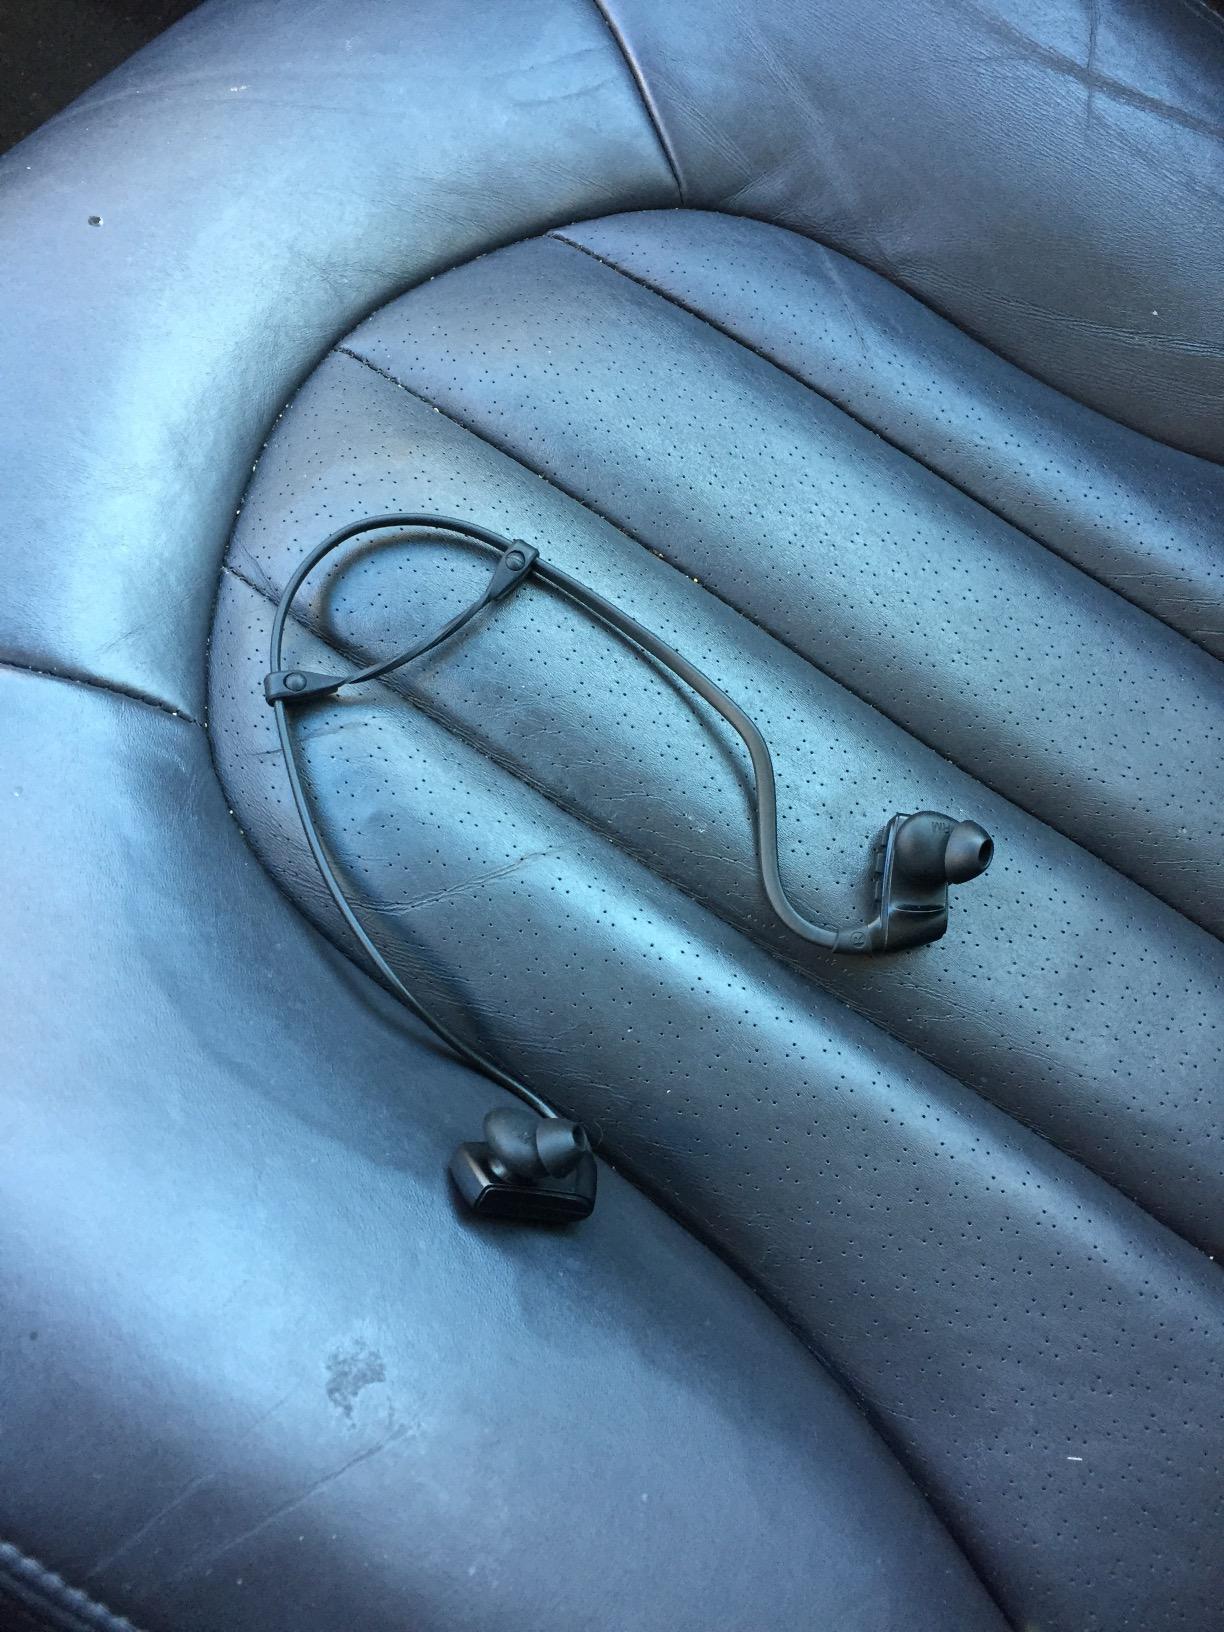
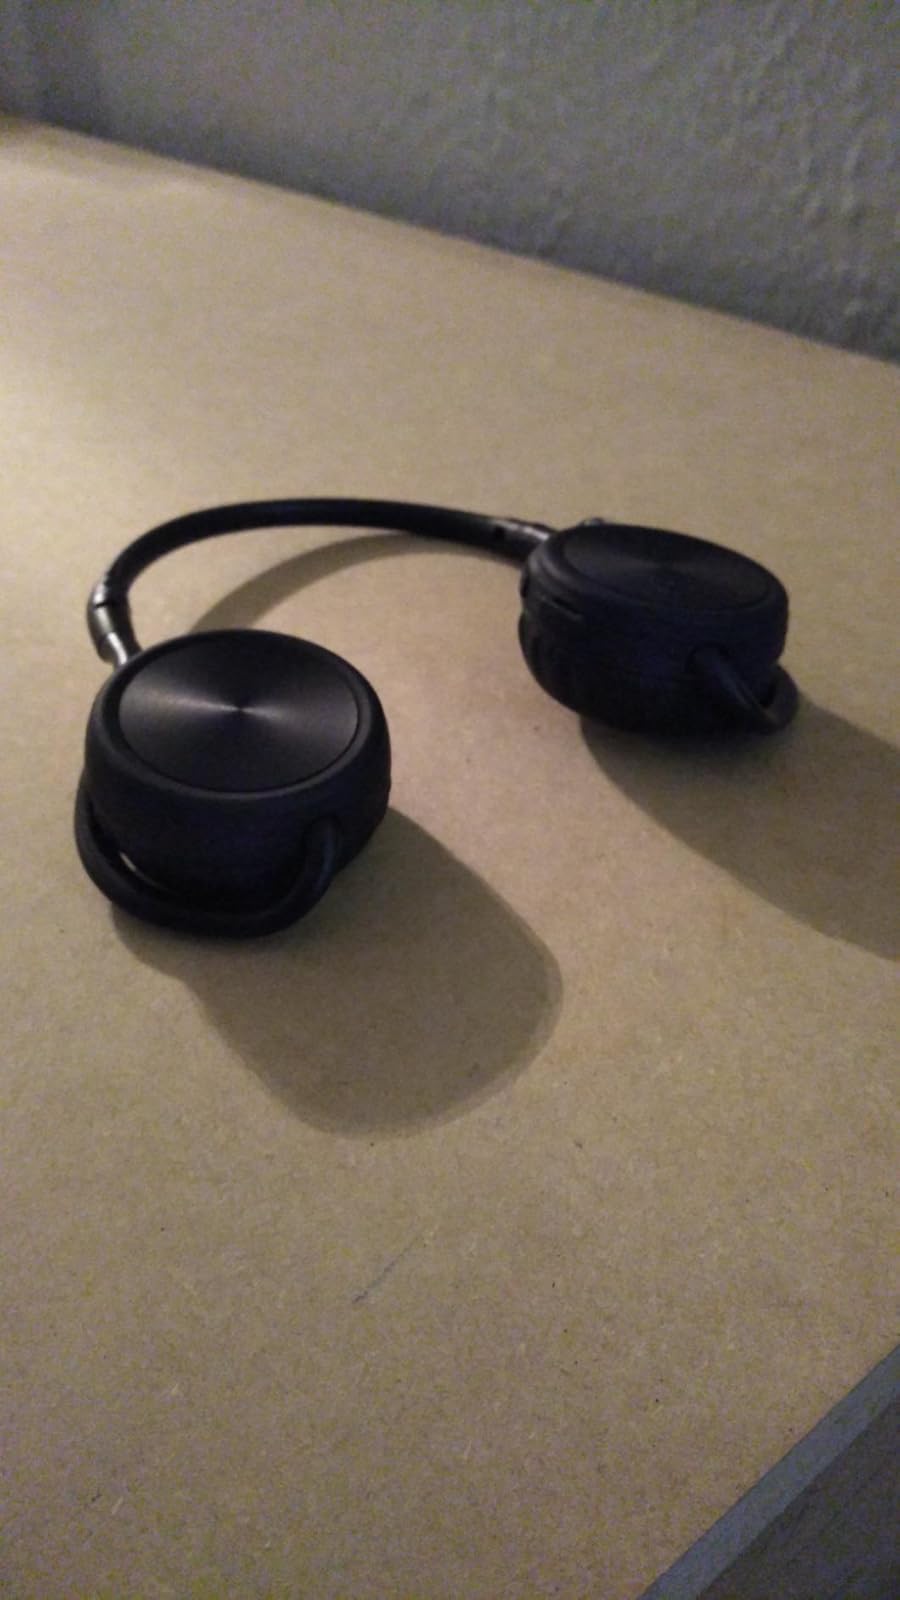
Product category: headphones
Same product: no